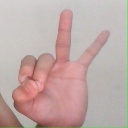
अक्षर: ण